Mexico–Tanzania relations

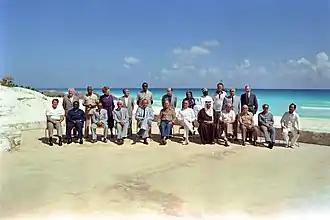
Tanzanian President Julius Nyerere attending the North–South Summit in Cancún along with his Mexican counterpart, President José López Portillo; 1981.

Both nations have signed bilateral agreements such as an Agreement in Agricultural Cooperation (1975); Trade Agreement (1975); Agreement in Health Cooperation (2007); and a Memorandum of Understanding for the Establishment of a Mechanism of Consultation in Matters of Mutual Interest (2008).